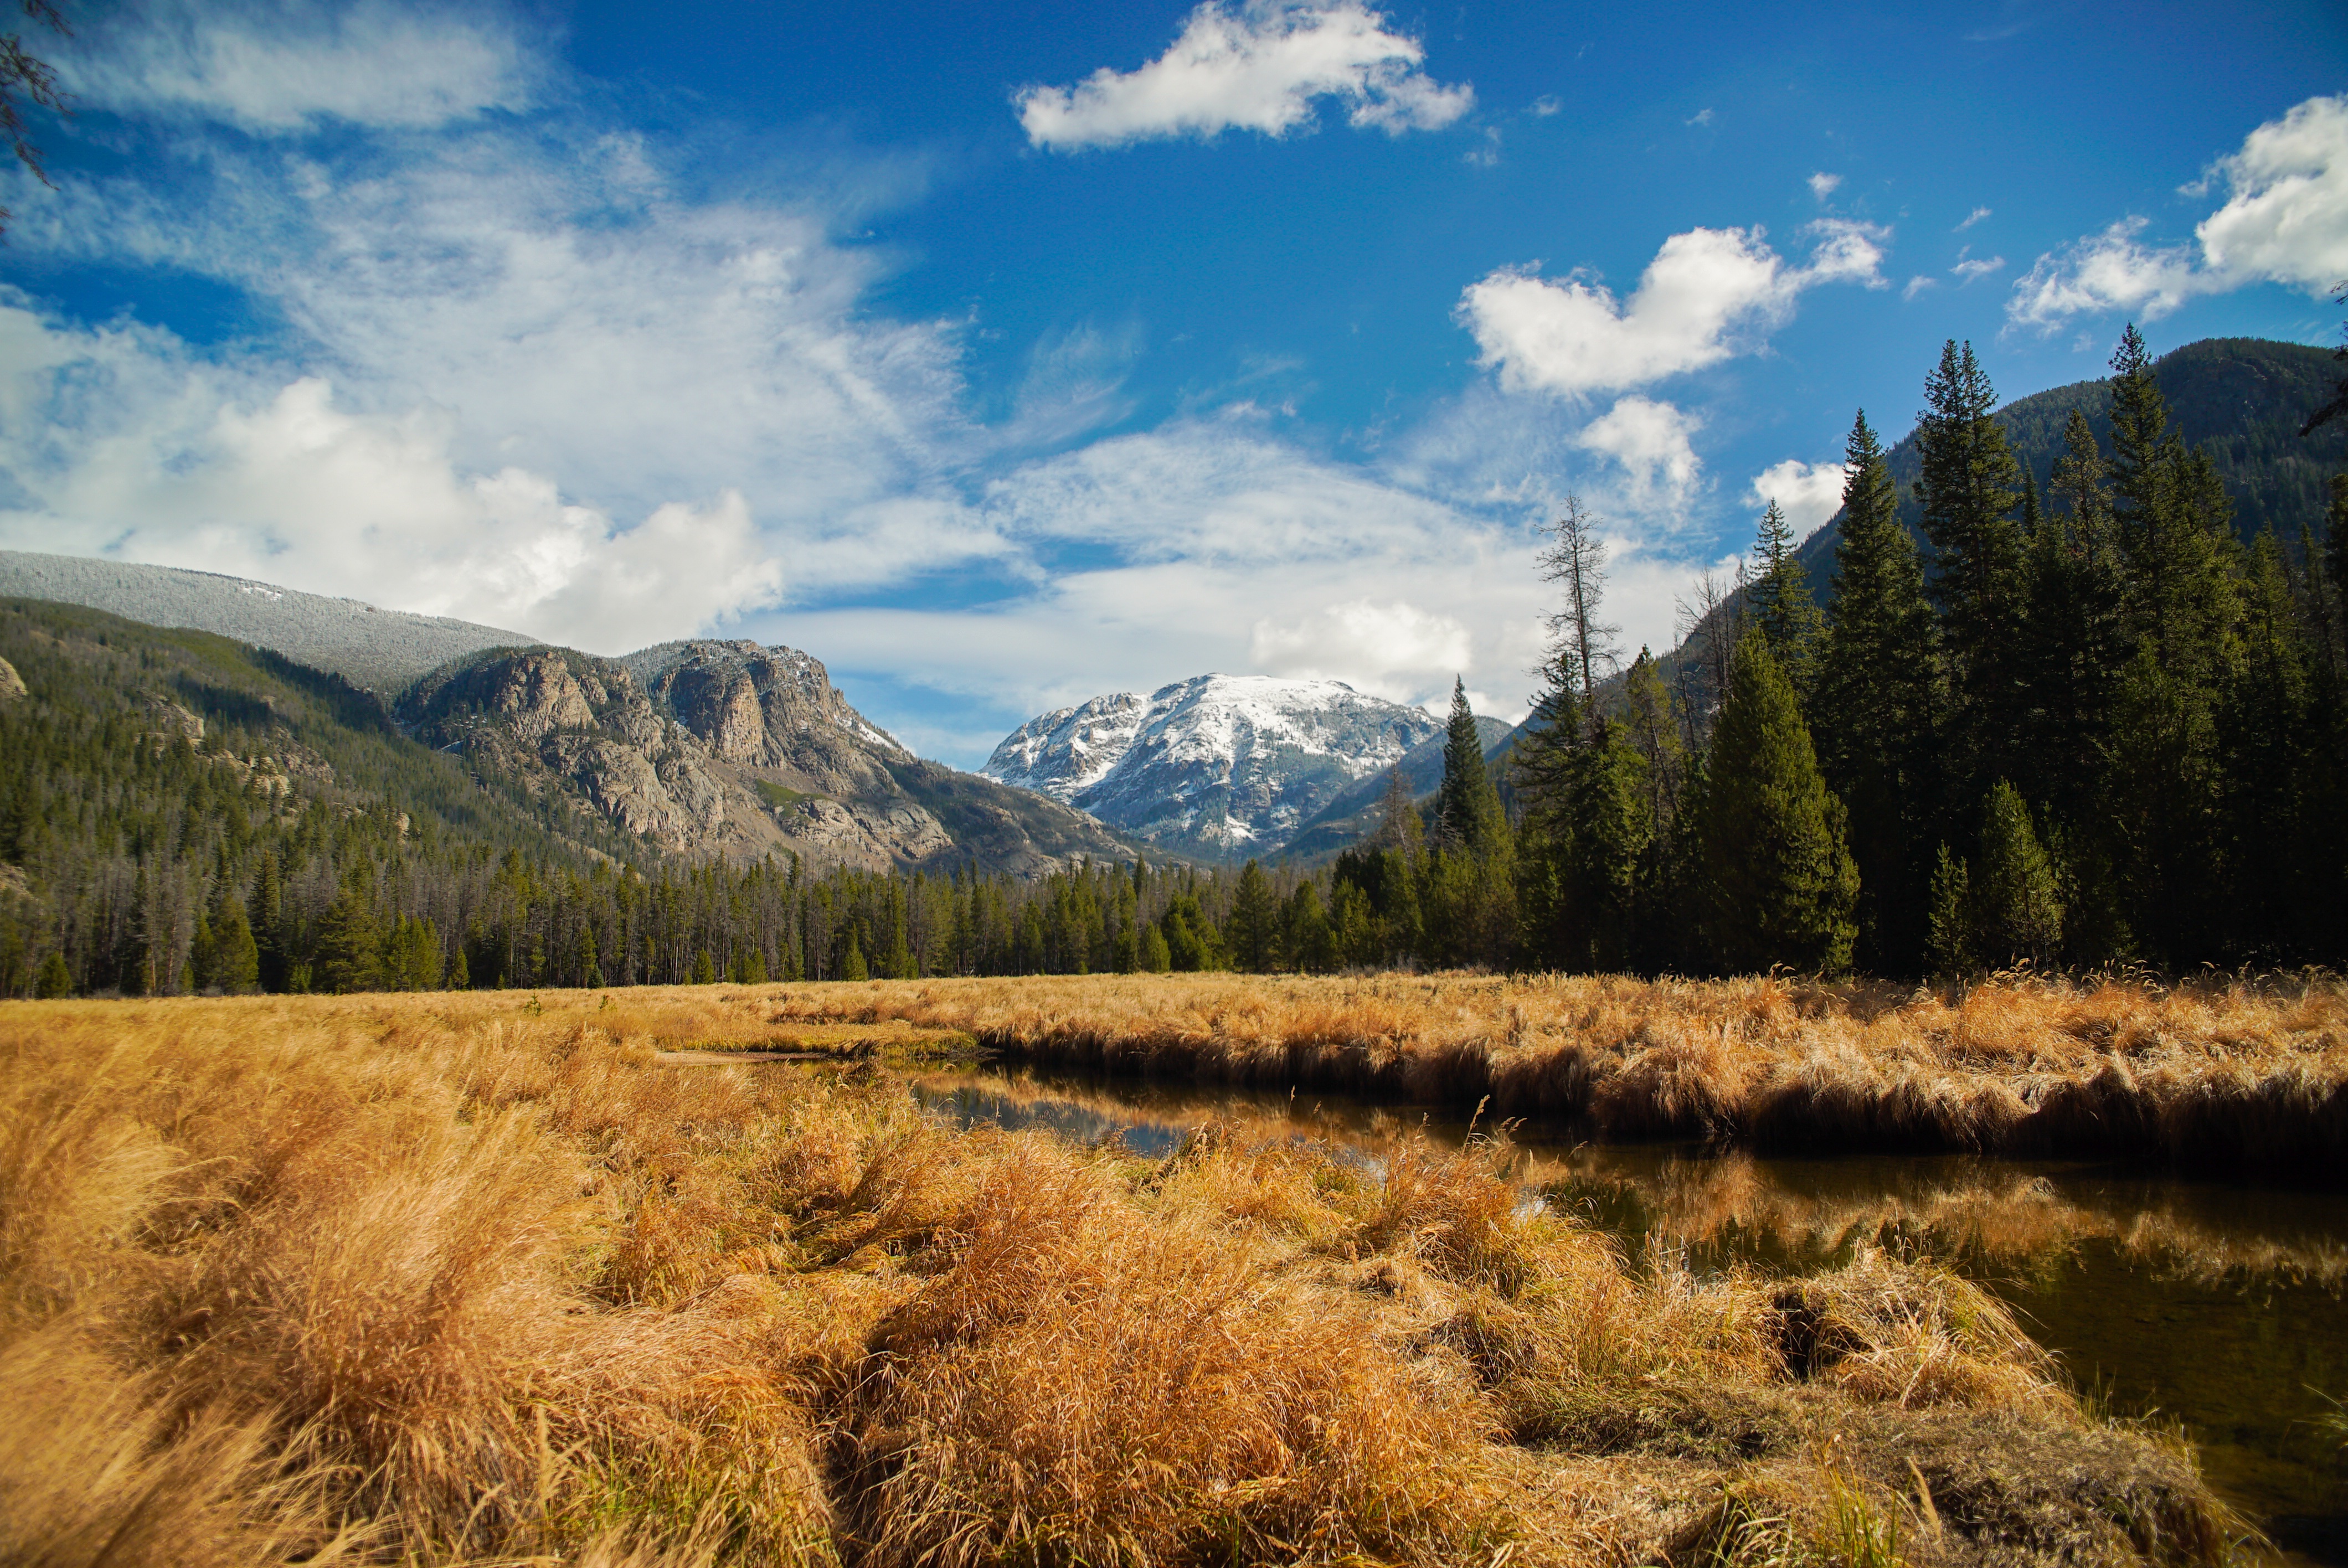
landscape, tree, nature, forest, grass, wilderness, mountain, cloud, meadow, prairie, hill, lake, valley, mountain range, pond, autumn, national park, savanna, ridge, trees, fields, savannah, mountains, grassland, plateau, fell, habitat, loch, ecosystem, rural area, landform, natural environment, geographical feature, grass family, mountainous landforms